Answer in natural language. Considering the relative positions, where is abstract rectangle frame on wall (highlighted by a red box) with respect to brown square dining table (highlighted by a blue box)? Choose between the following options: left or right
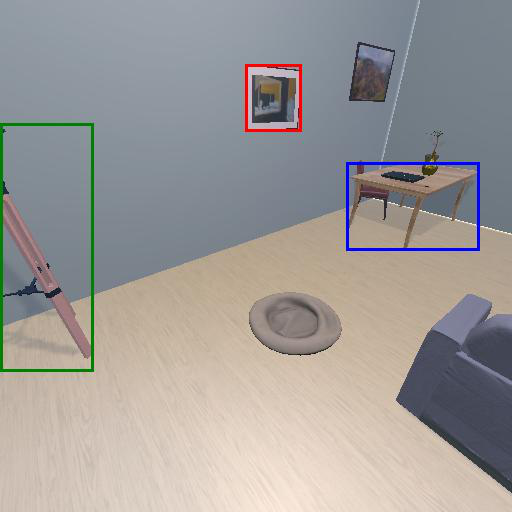
<answer>left</answer>